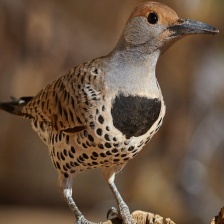
Species: GILDED FLICKER
Scientific name: COLAPTES AURATUS